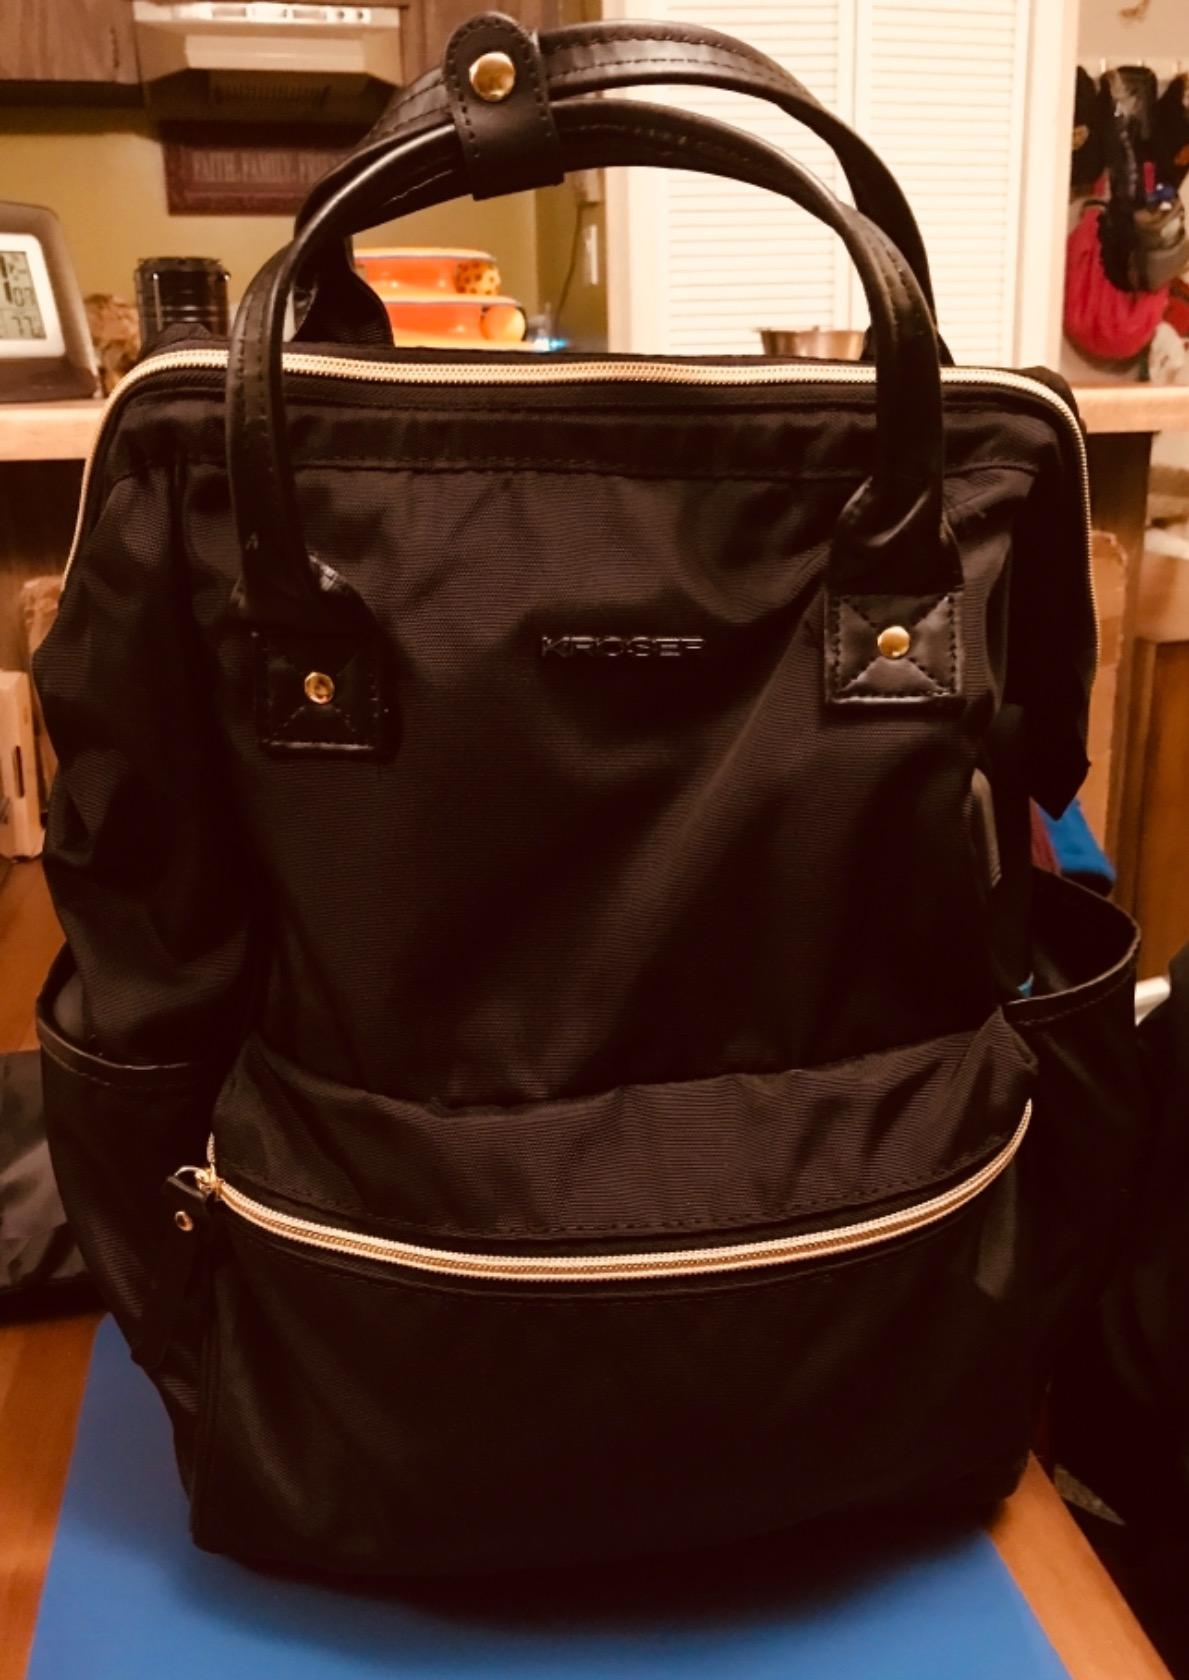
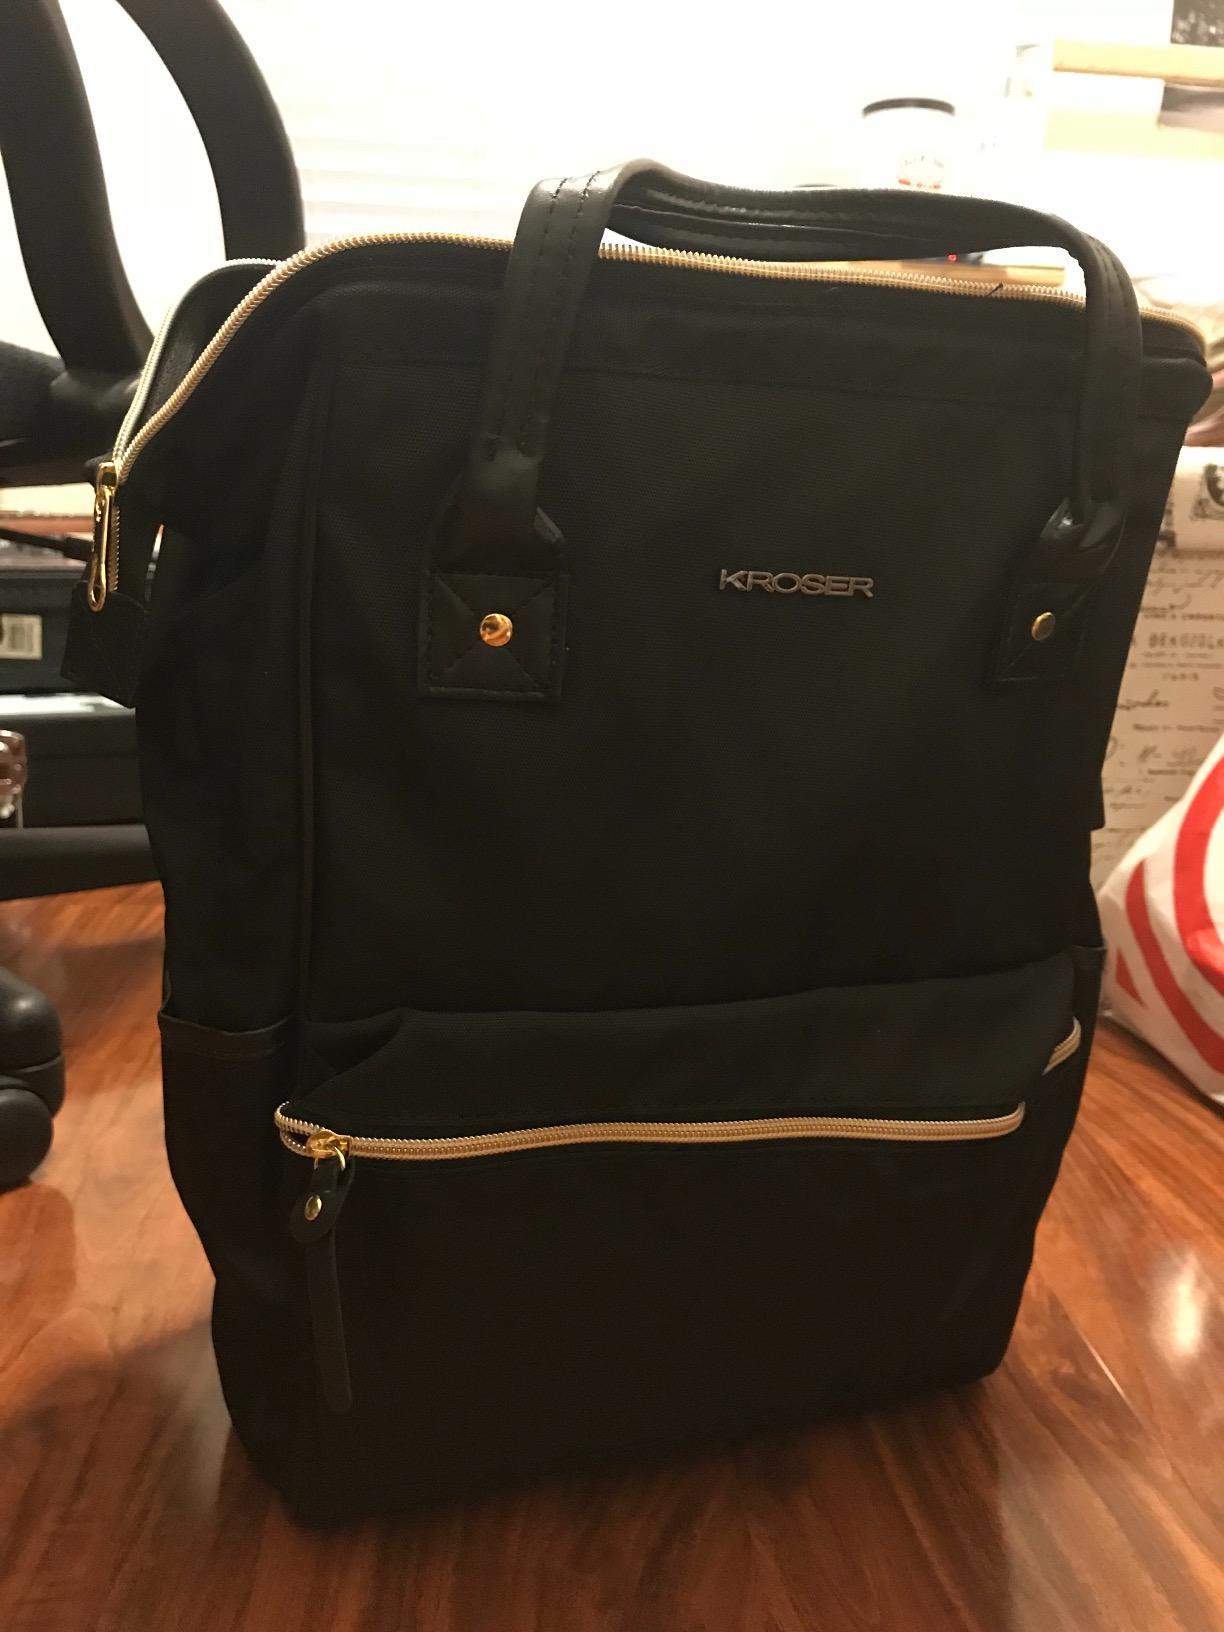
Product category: bag
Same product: yes